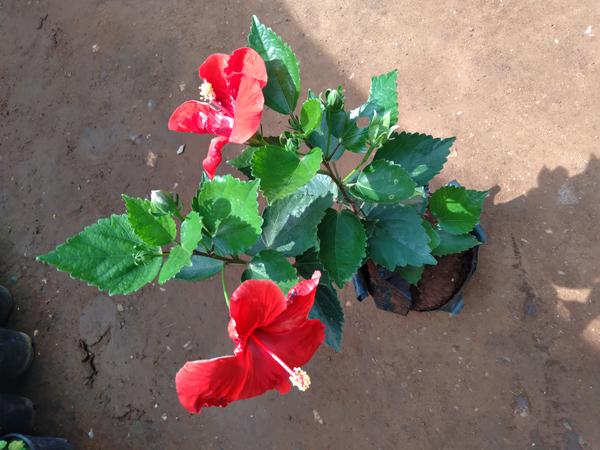
Plant: Hibiscus